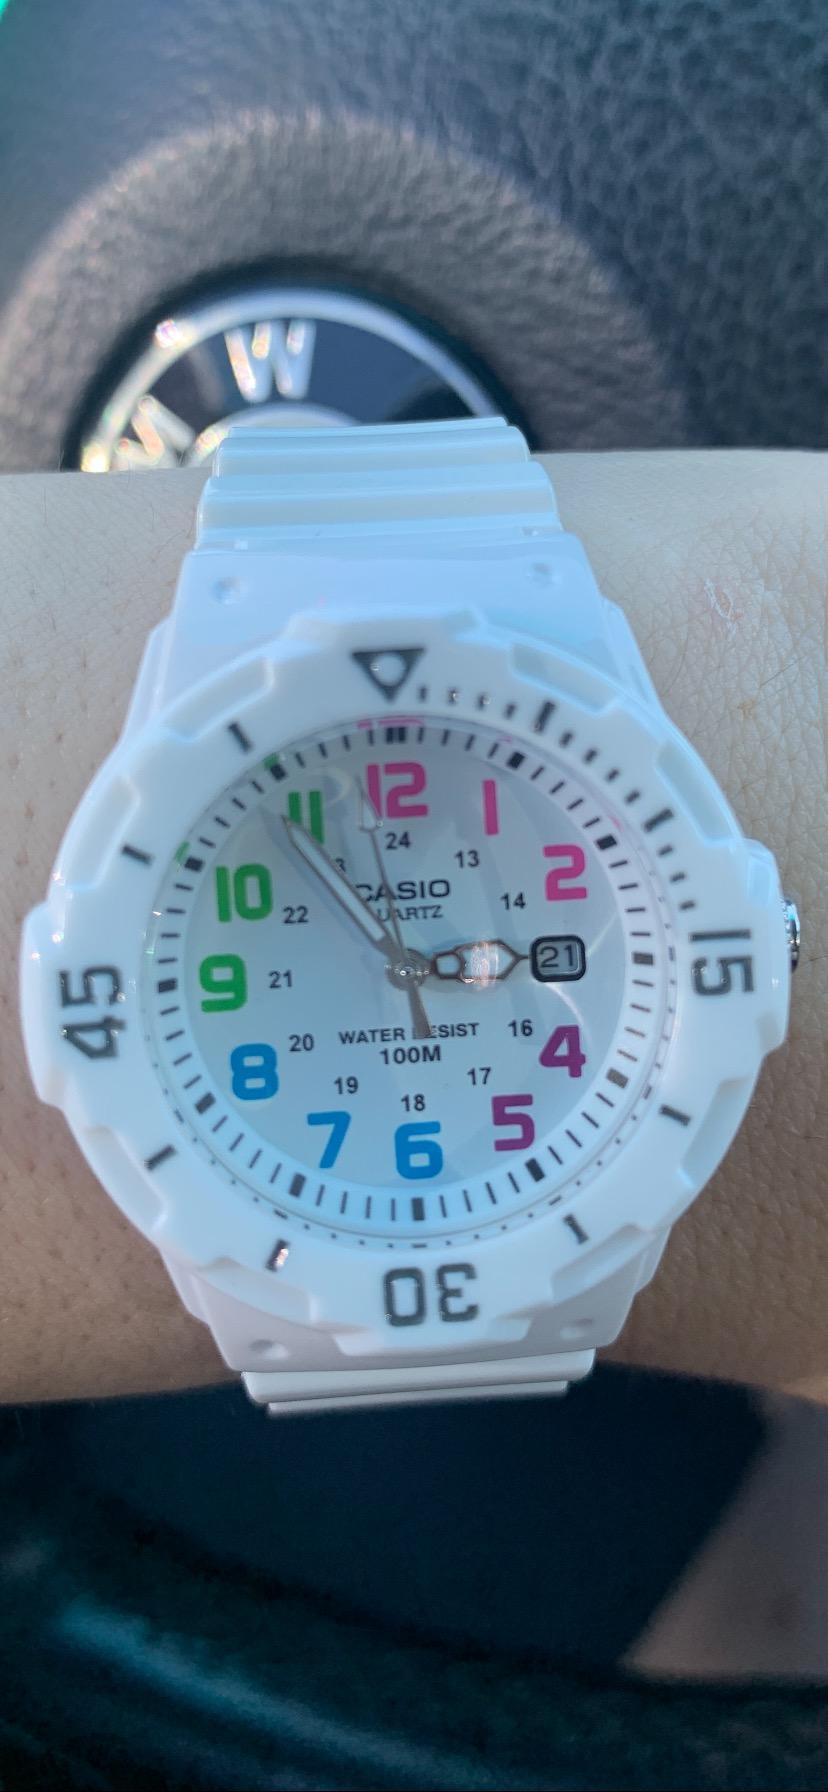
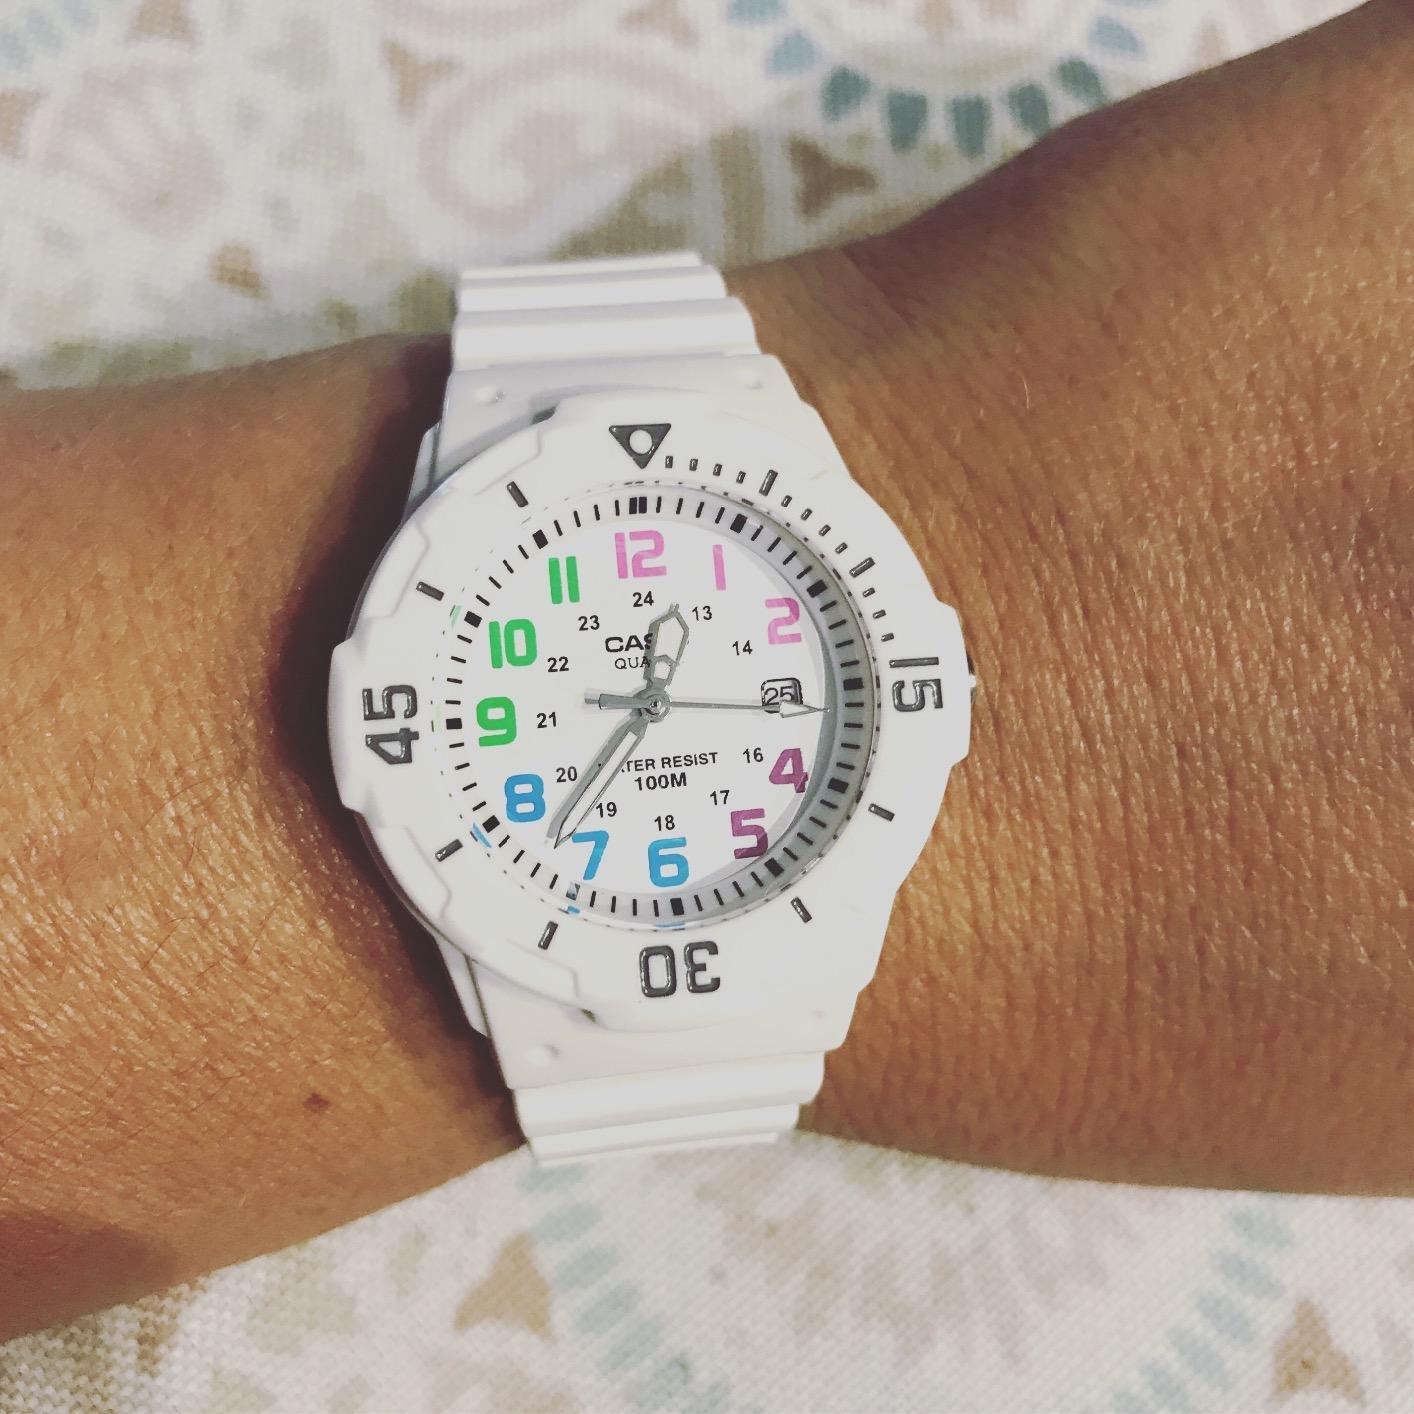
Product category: accessories_watch
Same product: yes